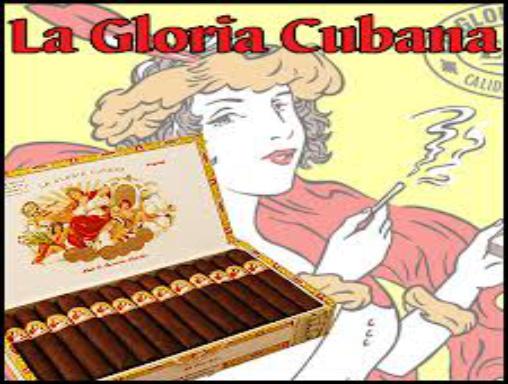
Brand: La Gloria Cubana
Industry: Necessities